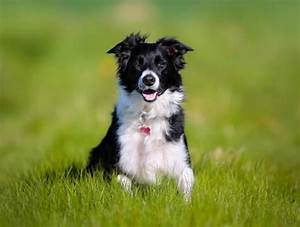
Label: dog